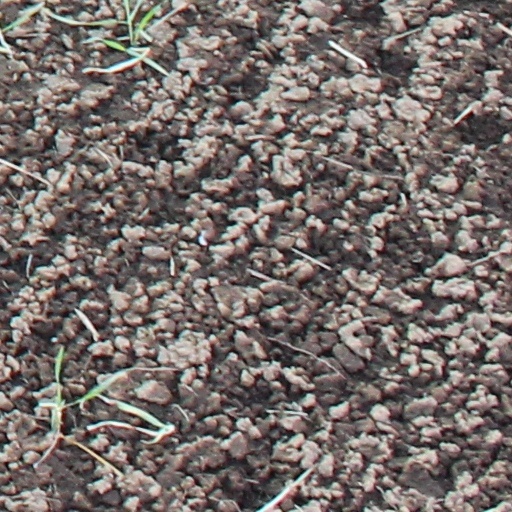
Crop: wheat